Mesdames de la Halle

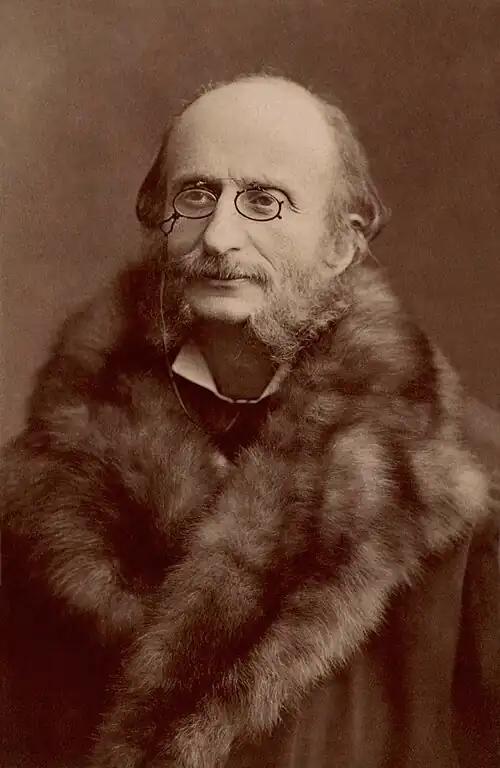
Jacques Offenbach by Nadar, c. 1860s

Mesdames de la Halle is an opérette bouffe in one act by Jacques Offenbach, with a libretto by Armand Lapointe. It was first performed at the Théâtre des Bouffes Parisiens, Paris on 3 March 1858. and was the first work of Offenbach's at the Bouffes with a chorus and a large cast. Gänzl describes the piece as "a delicious piece of Parisian bouffonerie"